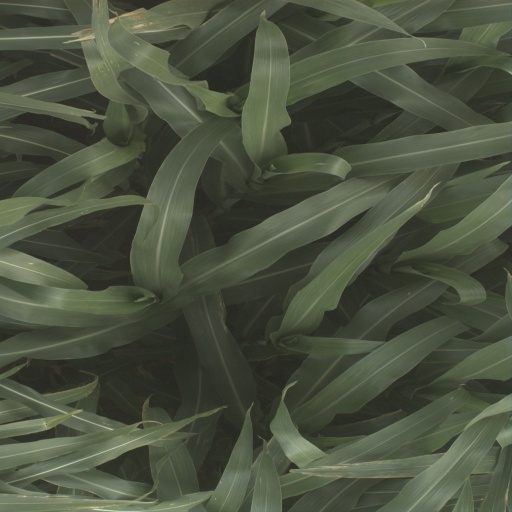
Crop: sorghum